Royal Challengers Bengaluru

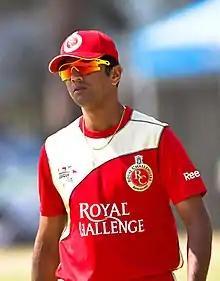
Rahul Dravid was the team's icon player in 2008.

Ahead of the 2008 player auction, the IPL designated Rahul Dravid as the icon player for the Bangalore franchise. This designation ensured that Dravid would be paid 15% more than the highest bid player at the auction. The franchise acquired several prominent Indian and international players, including Jacques Kallis, Anil Kumble, Zaheer Khan, Mark Boucher, Dale Steyn, and Cameron White. In the second round of the auction, they also signed Ross Taylor, Misbah-ul-Haq, and India under-19 World Cup-winning captain Virat Kohli. The franchise named Dravid as the captain of the team and appointed Venkatesh Prasad as the head coach. The team struggled in the inaugural season, winning only four out of their 14 matches and finishing seventh in the eight-team table. Dravid was the sole player to score more than 300 runs in the tournament, and the team even had to bench their most expensive foreign player, Kallis, for several matches due to his poor form. Midway through the season, the string of failures led to the sacking of CEO Charu Sharma, who was replaced by Brijesh Patel. Mallya publicly criticised Dravid and Sharma for their selection of players at the auction, stating that his "biggest mistake was to abstain from the selection of the team." Eventually, the chief cricketing officer of the franchise, Martin Crowe, resigned and Prasad was replaced by Ray Jennings as the head coach.